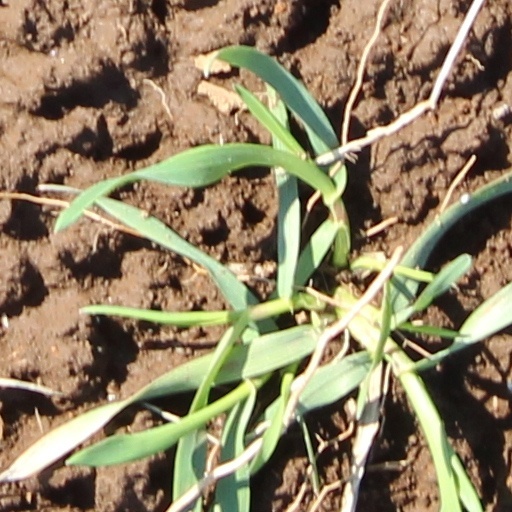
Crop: wheat